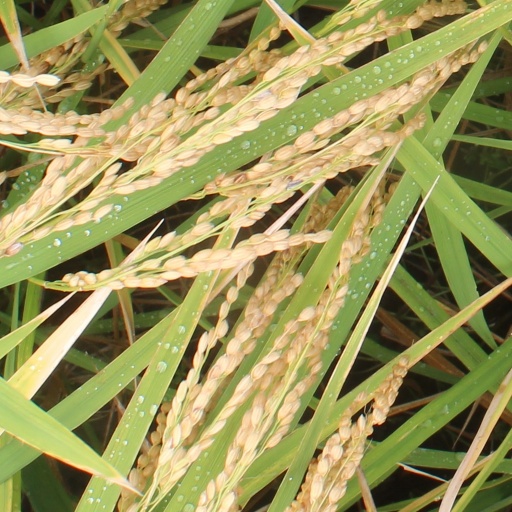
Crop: rice